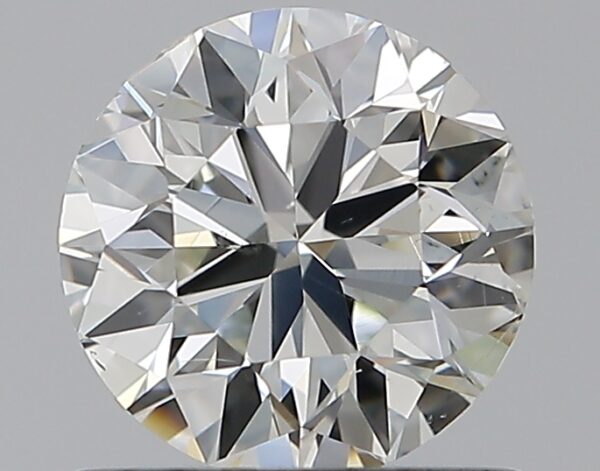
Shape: round
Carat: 0.7
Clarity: SI1
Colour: J
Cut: VG
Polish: EX
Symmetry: GD
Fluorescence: N
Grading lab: GIA
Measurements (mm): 5.51 x 5.56 x 3.56